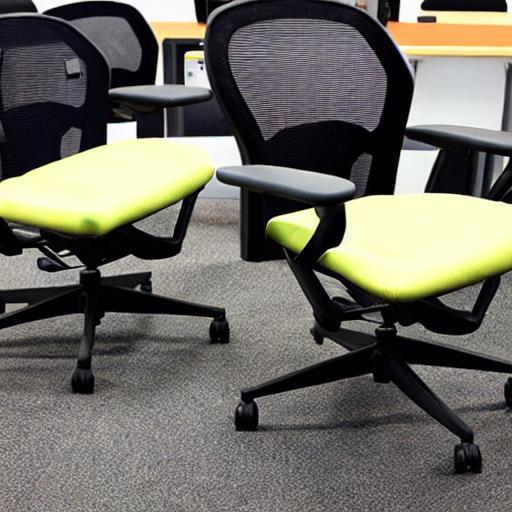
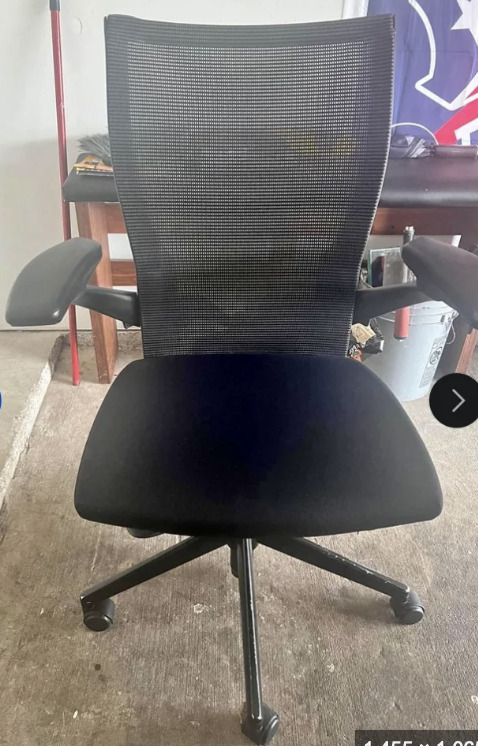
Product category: items_chair
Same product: no